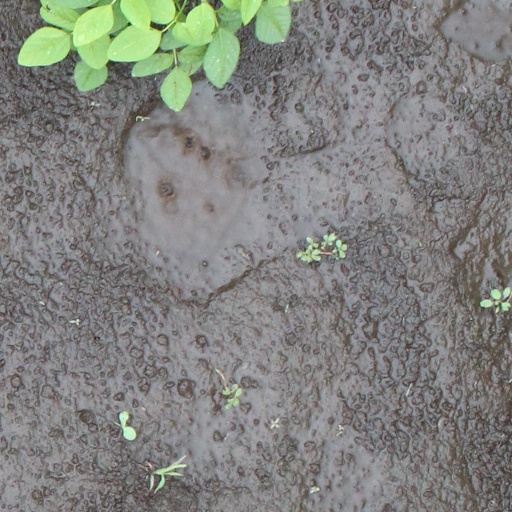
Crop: soybean